Tales from Underwood

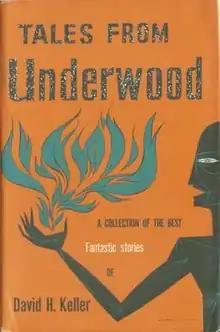
Jacket illustration by Ronald Clyne.

Tales from Underwood is a collection of fantasy, horror and science fiction short stories by American writer David H. Keller. It was released in 1952 and was the author's first collection published in association with Arkham House. It was also the first of only two books published by Pellegrini & Cudahy for Arkham House. It was released in an edition of 3,500 copies.